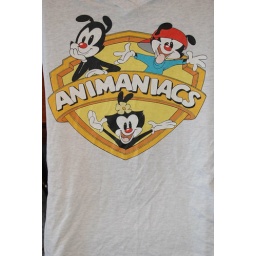
My old Animaniacs T-shirt now used by the girls as a night shirt